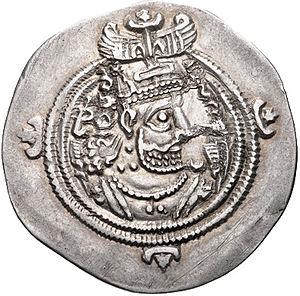
Cette liste présente les dirigeants de la Perse et de l'Iran.
Khosro IV est un souverain perse de la dynastie des Sassanides.